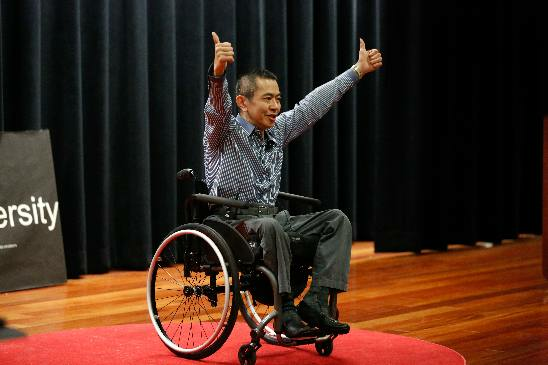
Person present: No